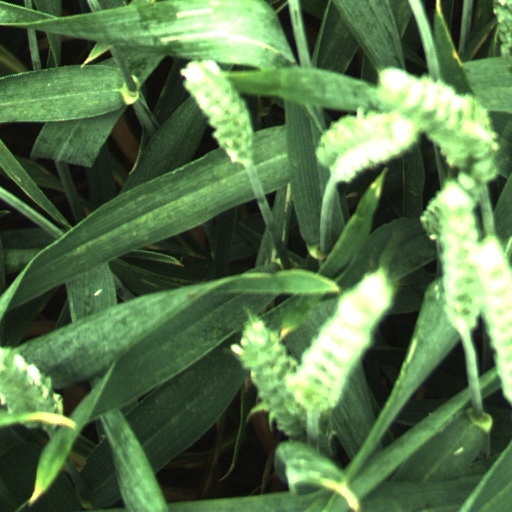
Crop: wheat